New Guinea crocodile

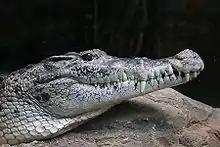
At Wuppertal Zoo

The IUCN listed this crocodile as being "Vulnerable" in its Red List of Threatened Species in 1986 and 1988, but changed the assessment to "Least Concern" in 1996. At the time it was stated that the animal has a large area of suitable habitat and seemed to be plentiful. Its status has not been reassessed since then. It is included in Appendix II of the Convention on International Trade in Endangered Species of Wild Fauna and Flora (CITES).